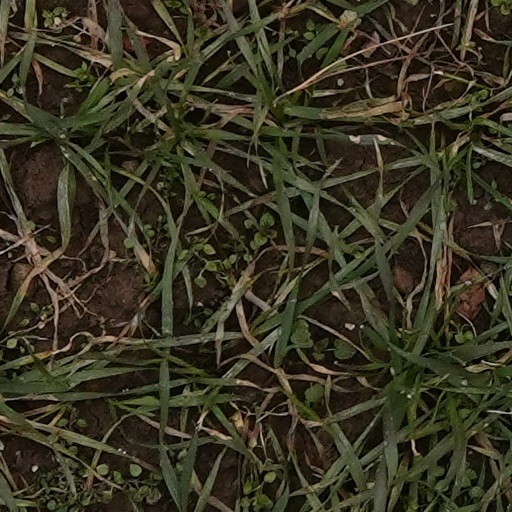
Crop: wheat